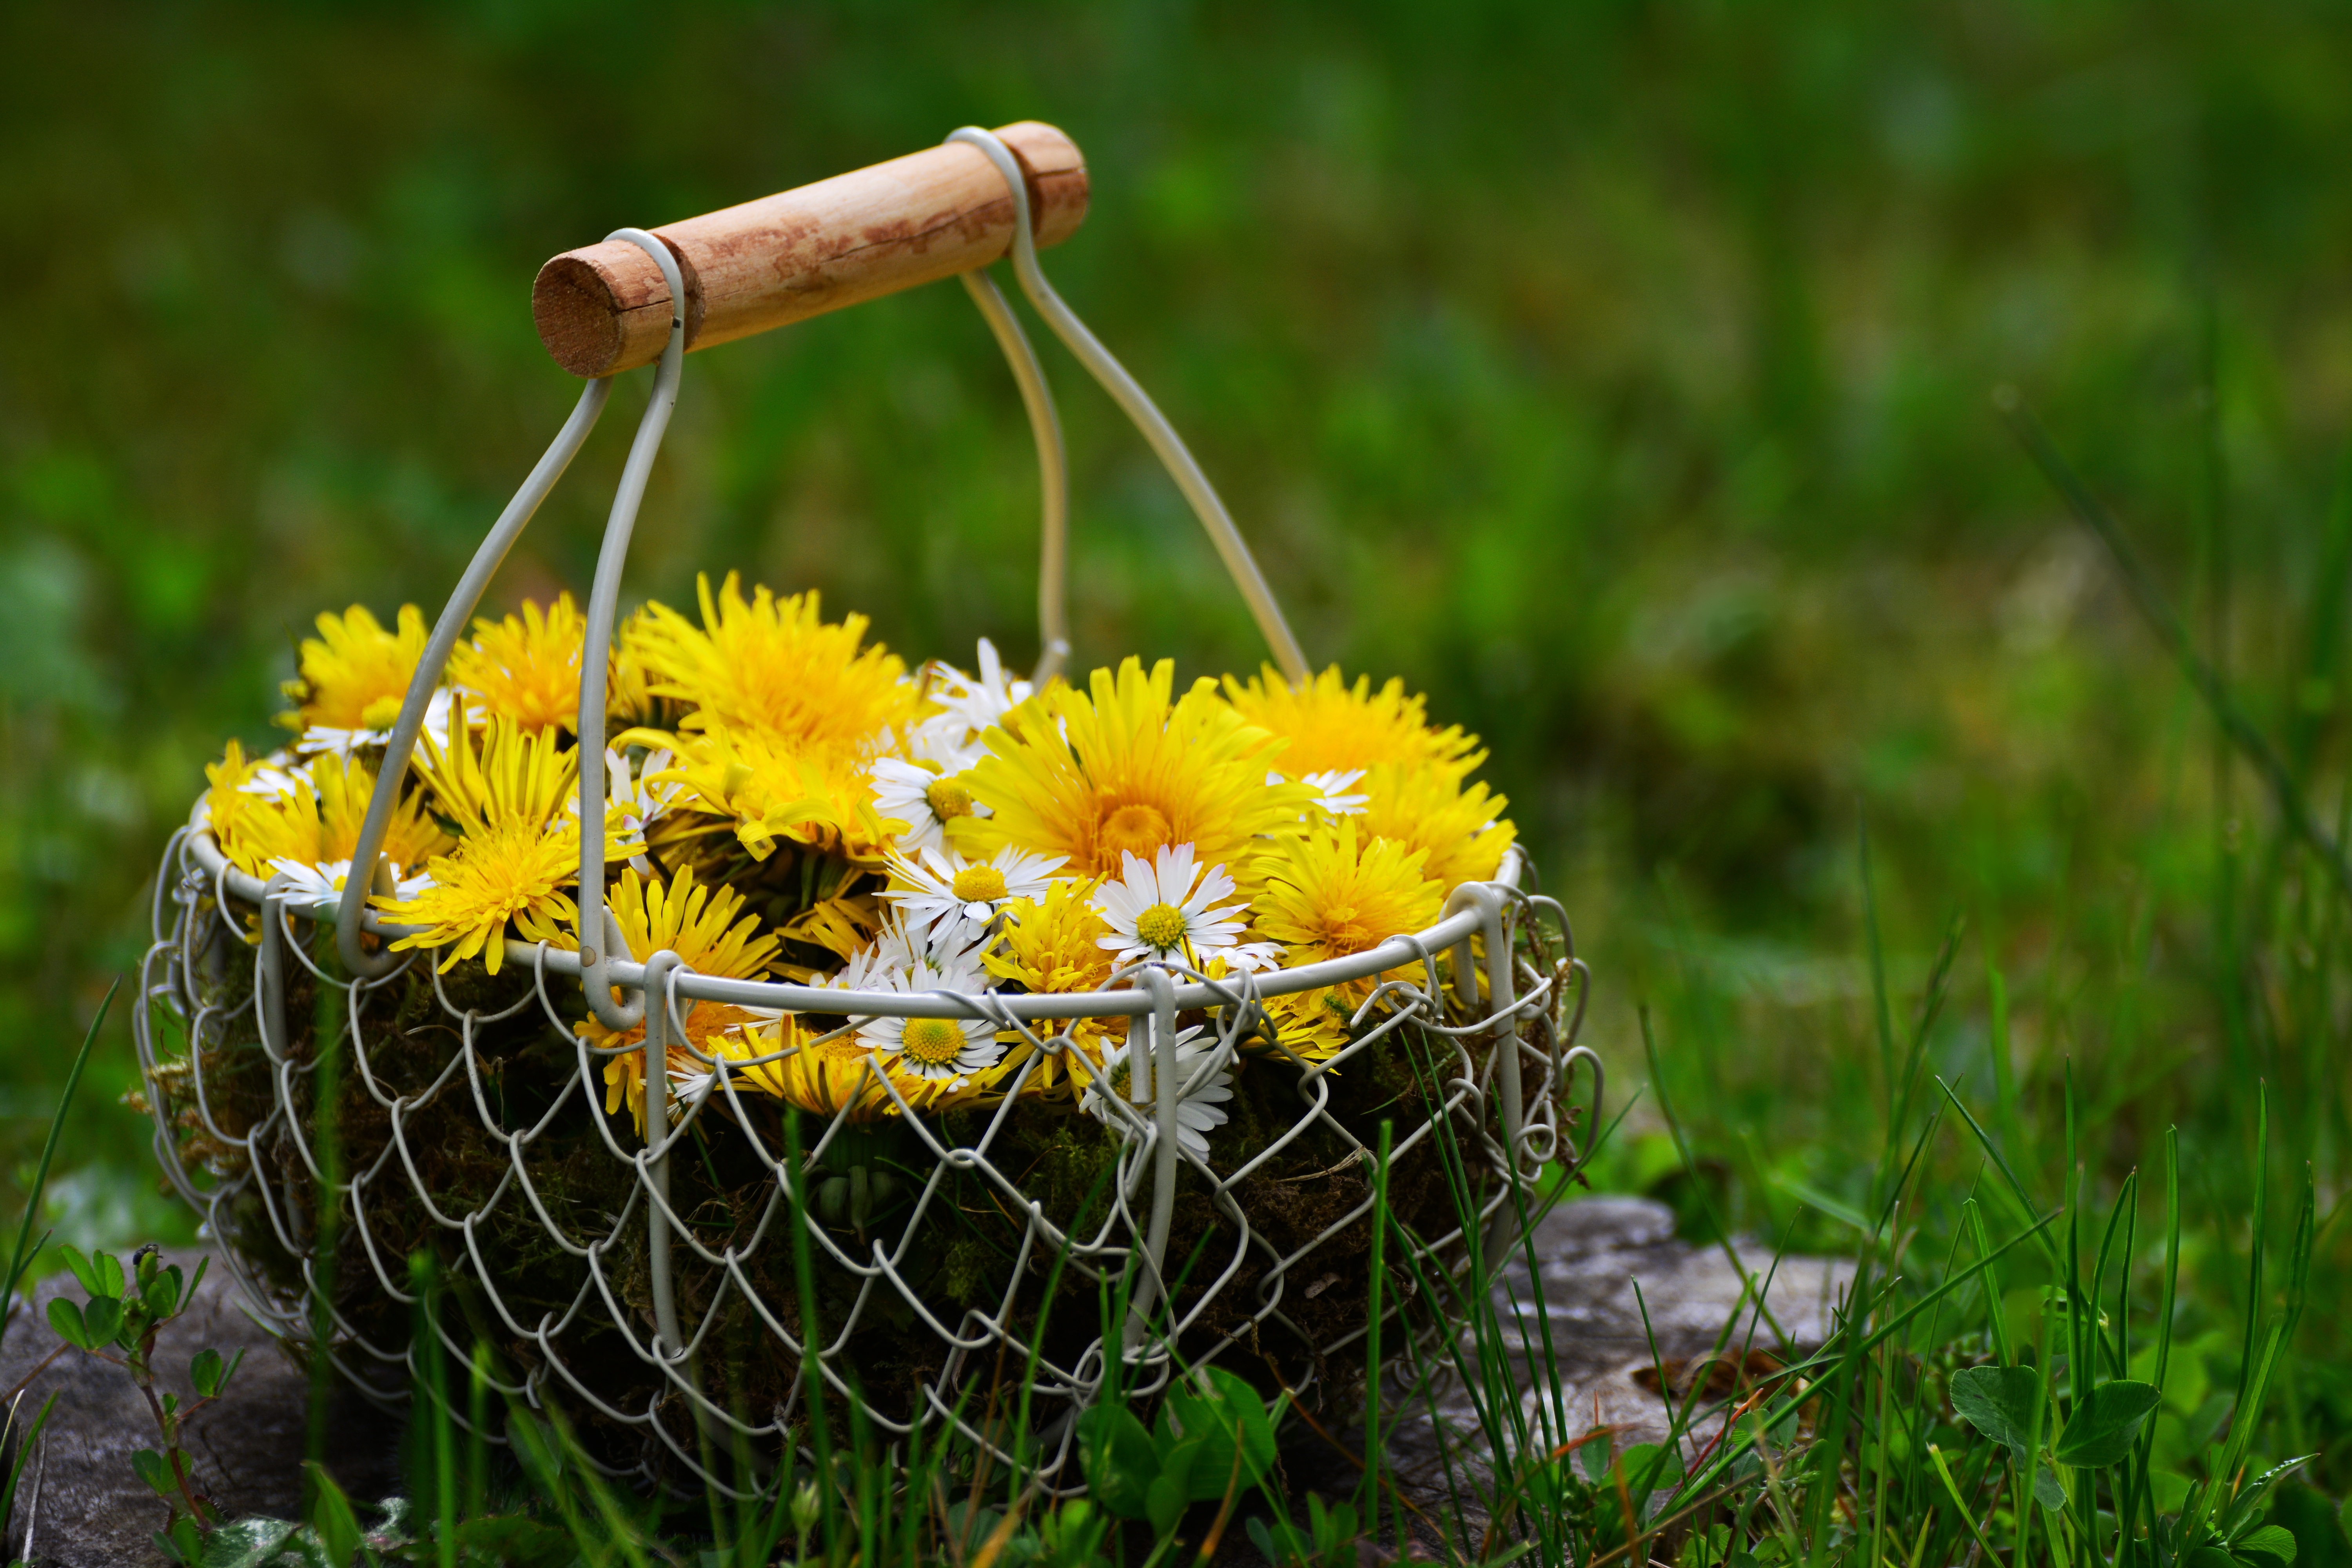
nature, grass, cactus, plant, lawn, meadow, dandelion, leaf, flower, daisy, green, autumn, soil, botany, yellow, flora, wildflower, flowers, floral greeting, macro photography, flowering plant, mother's day, flower basket, grass family, land plant